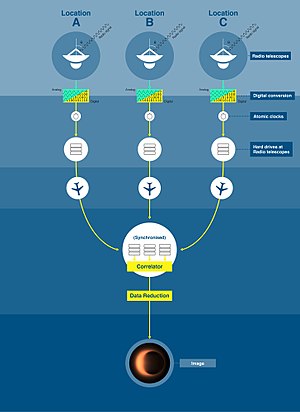
Event Horizon Telescope / Samarbejde
En skematisk diagram af EHT VLBI mekanismen. Hver radioantenne, spredt over et stort geografisk område, har et ekstremt præcist atomur. Analoge signaler samlet af antennen bliver konverteret til digitale signaler og gemt på harddiske sammen med tidssignaler fra atomuret. Harddiskkene med data bliver herefter sendt til en central lokation for at blive synkroniseret. En astronomisk observationsbillede dannes ved databehandling samlet fra flere lokationer.
Event Horizon Telescope er et stort radioteleskopnet bestående af et globalt netværk af radioteleskoper og som kombinerer data fra adskillige very-long-baseline interferometri stationer rundt omkring på Jorden. Målet med EHT-projektet er at observere miljøet lige udenfor de supermassive sorte hullers begivenhedshorisont, med en vinkelopløsning høj nok til at kunne betragte strukturer med en størrelse af det sorte huls begivenhedshorisont. Blandt projektets observationelle mål er de to sorte huller med den tilsyneladende største vinkelstørrelse: M87* i centrum af den enorme elliptiske galakse i stjernebilledet Jomfruen; Messier 87 - og Sagittarius A* der er i Mælkevejens galaksekerne.